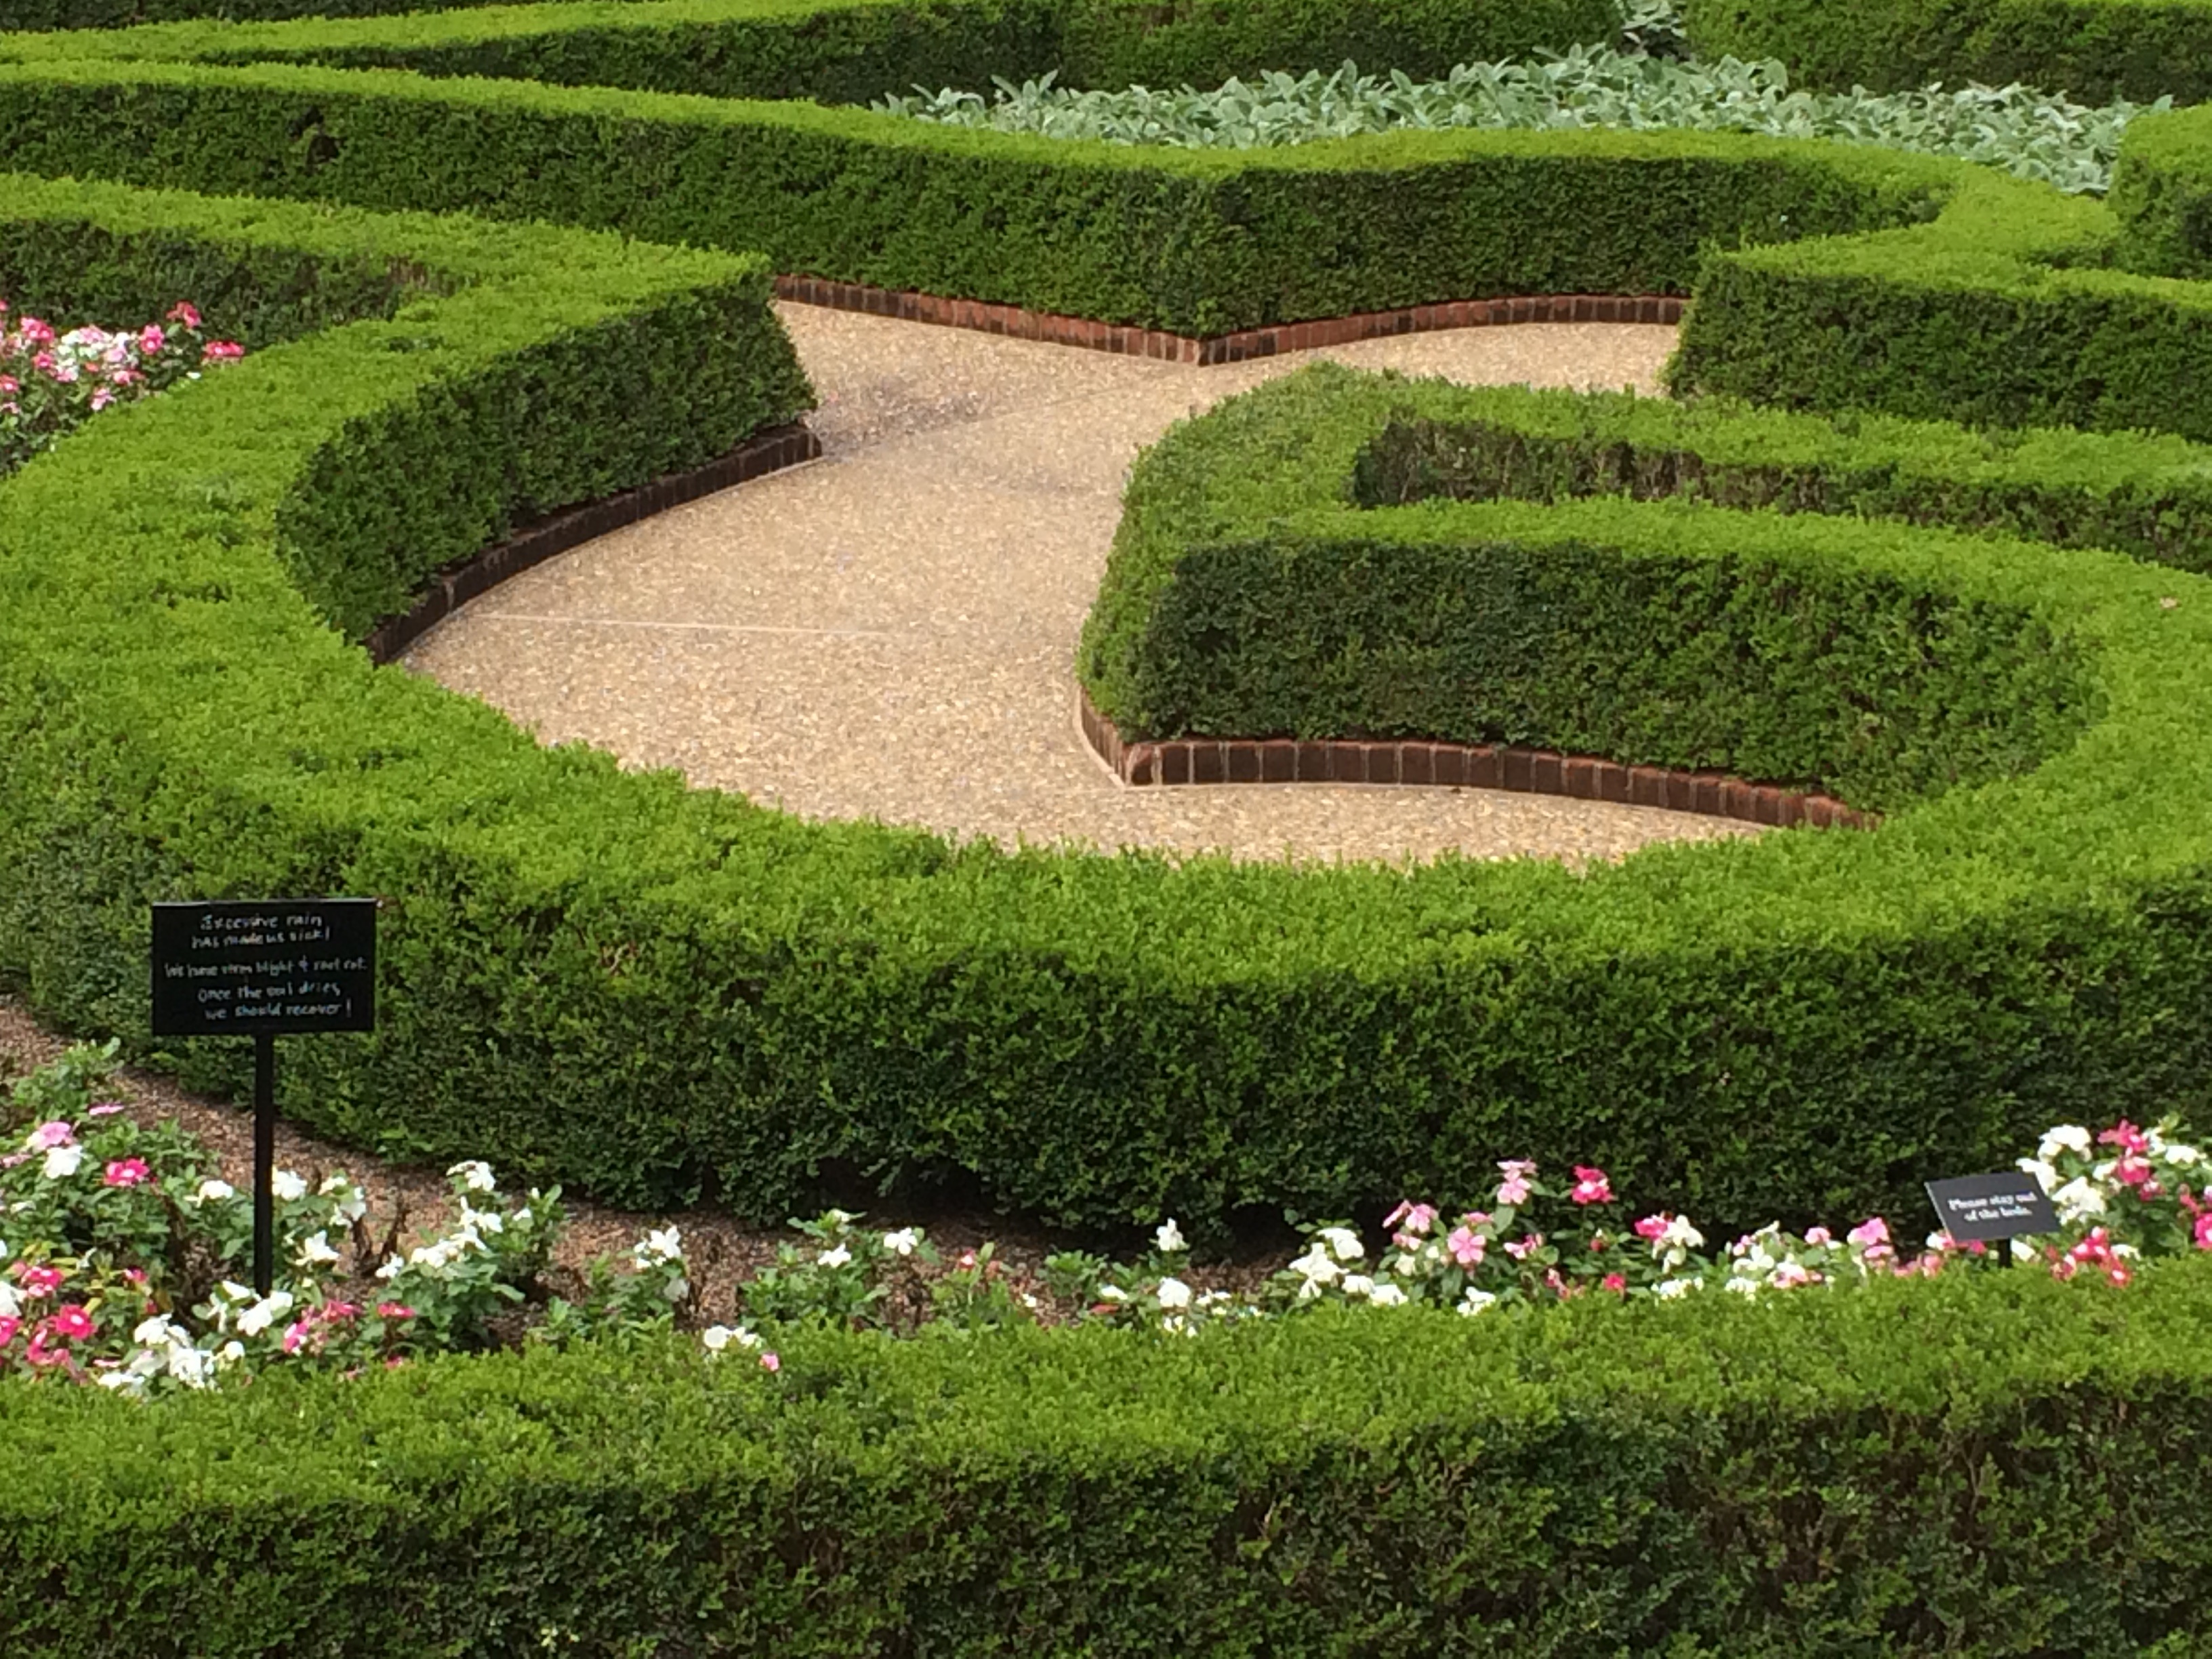
landscape, grass, plant, field, lawn, meadow, flower, green, backyard, botany, garden, flowers, landscaping, design, curves, shrub, plantation, maze, botanical garden, estate, yard, hedge, garden design, flooring, landscape architect